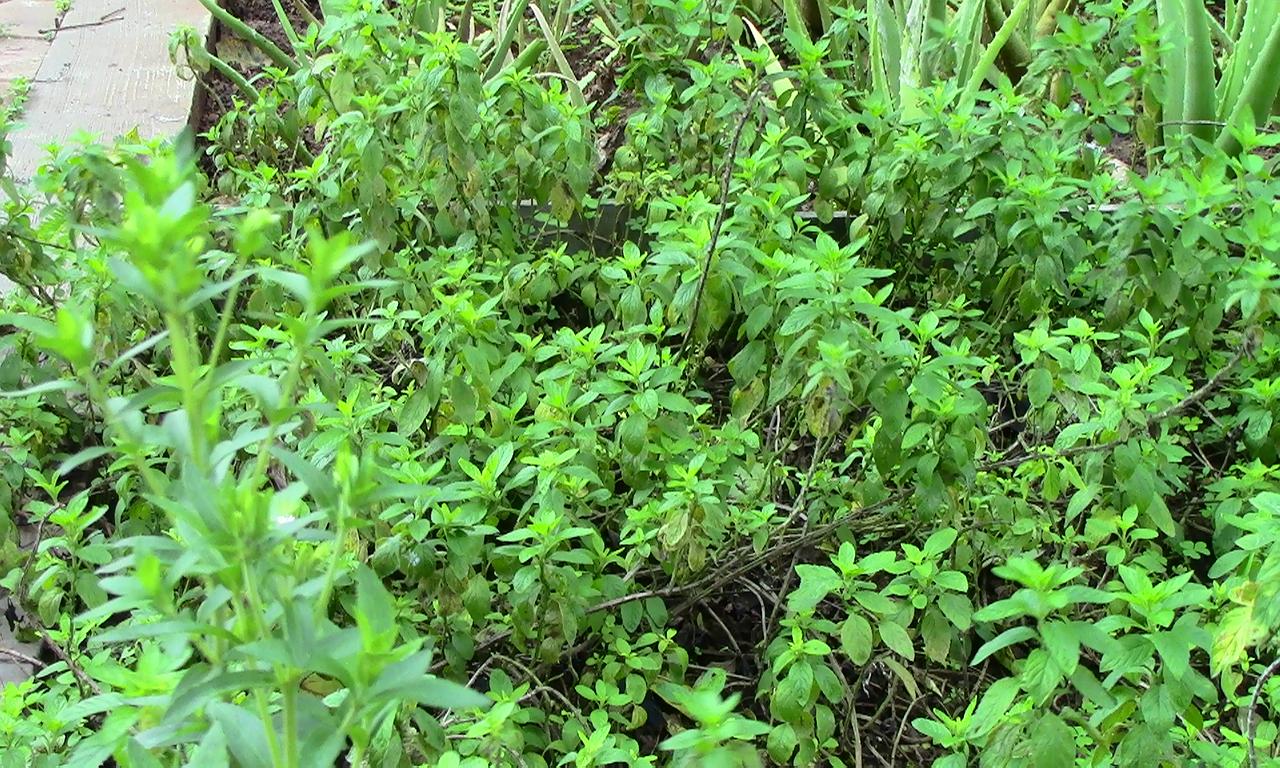
Label: Sunlight